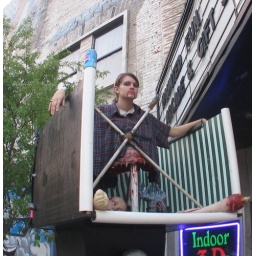
An attraction on the sidewalk in front of a haunted house at the Virginia Beach boardwalk.